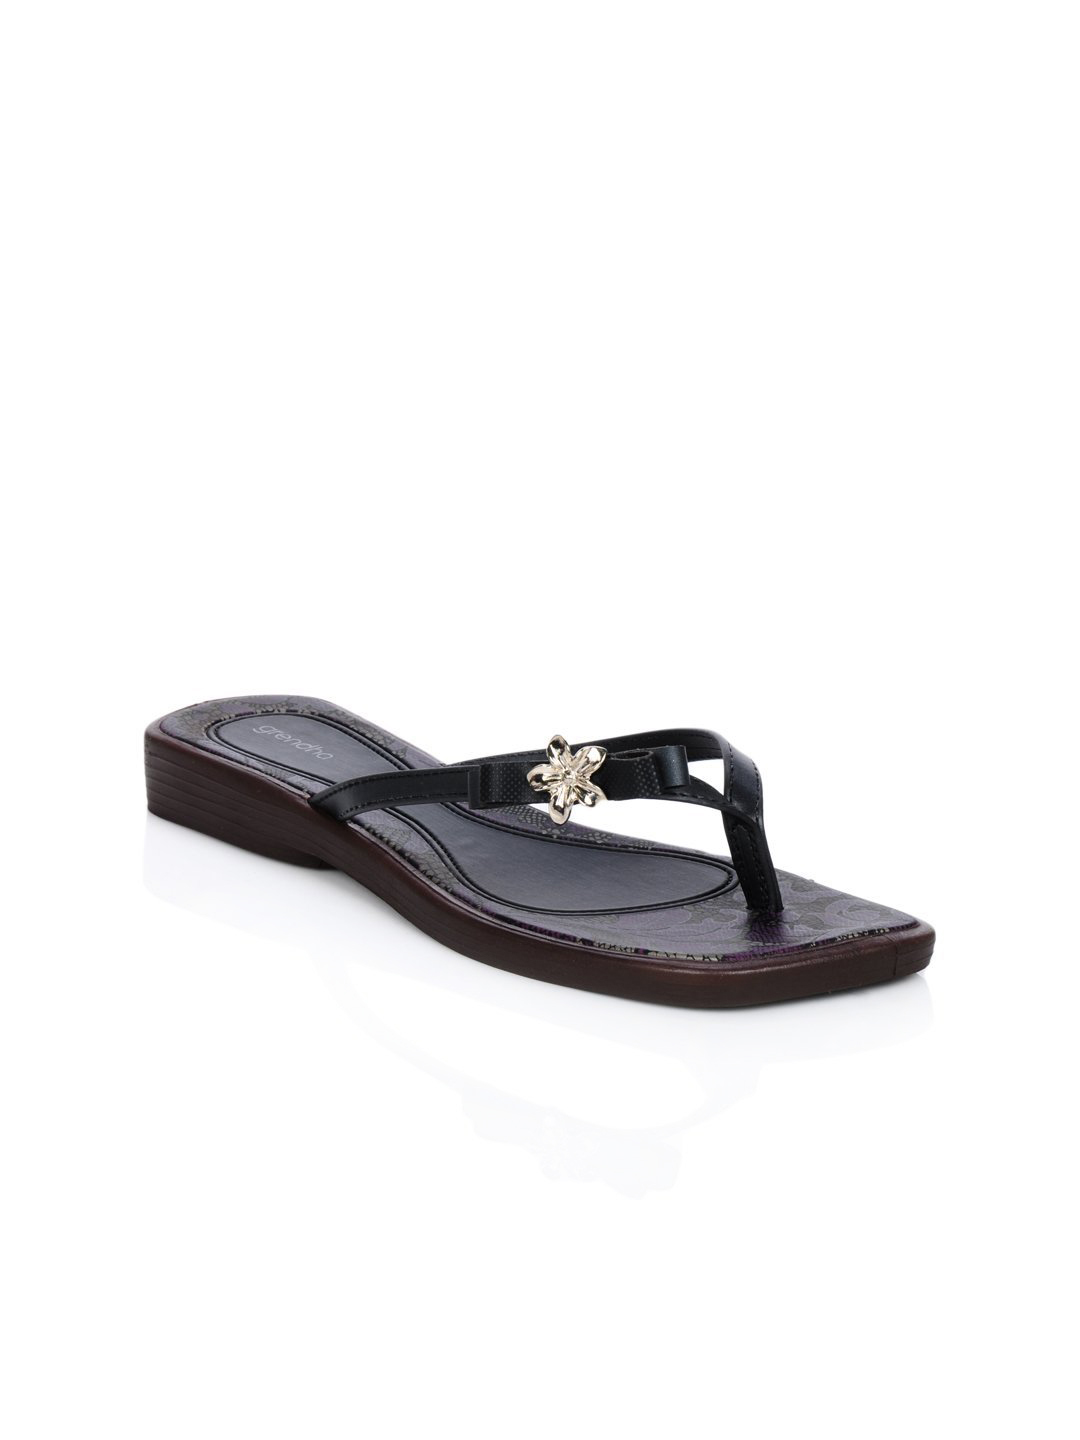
Grendha Women Flori Black Flats
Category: Footwear / Shoes / Flats
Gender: Women
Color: Black
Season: Winter 2012
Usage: Casual